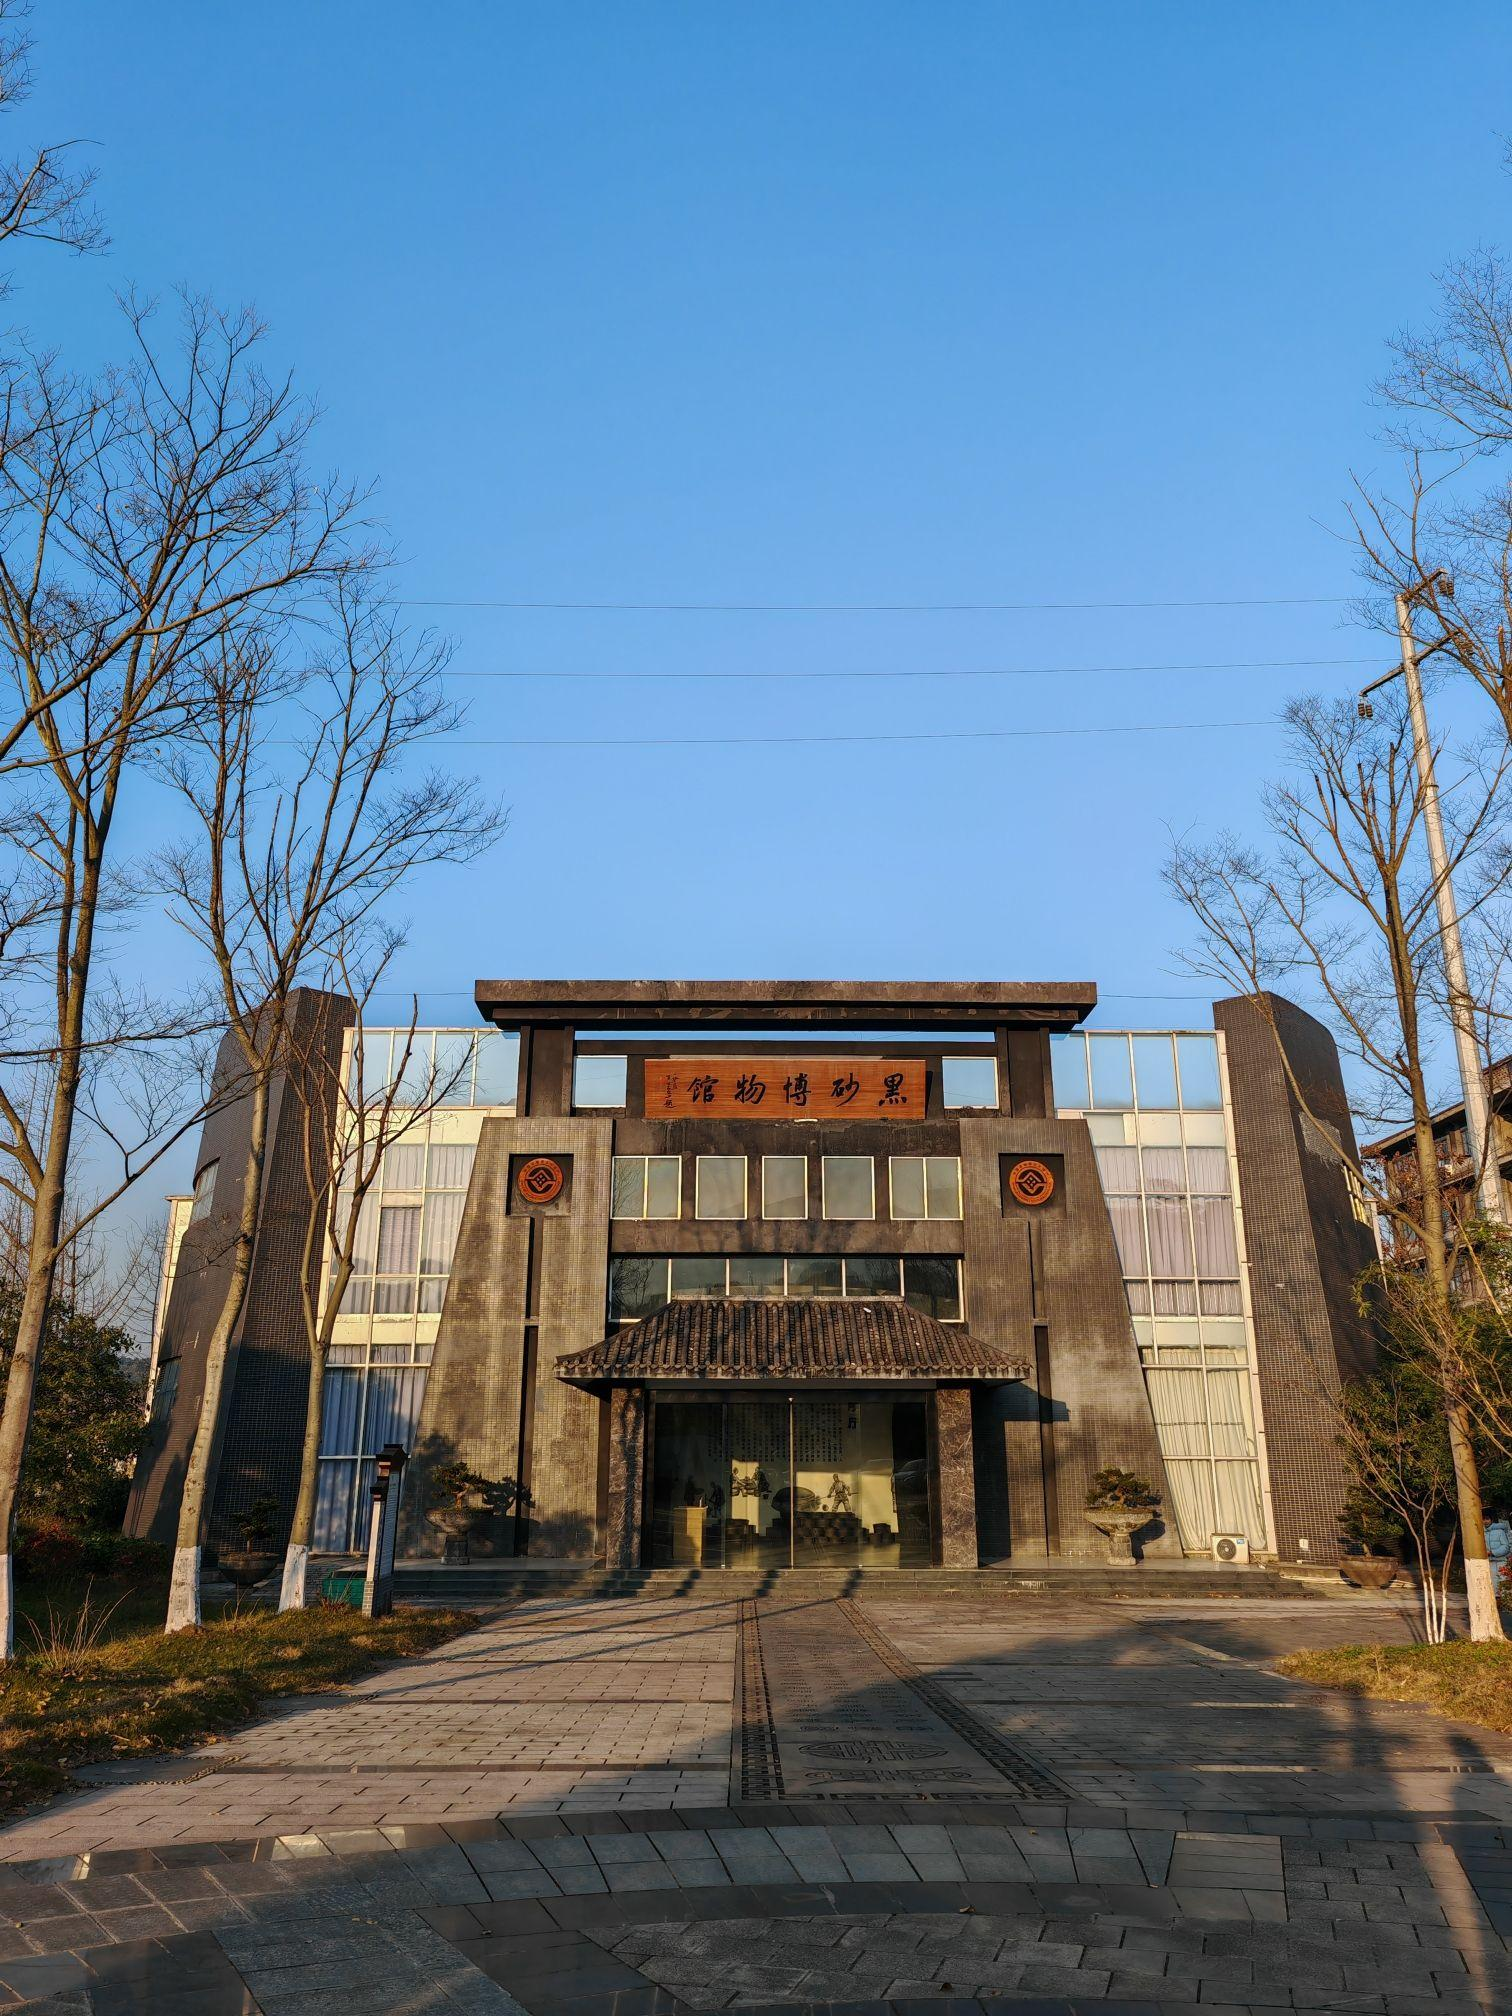
地标名称：黑砂博物馆
所在城市：雅安市·荥经县